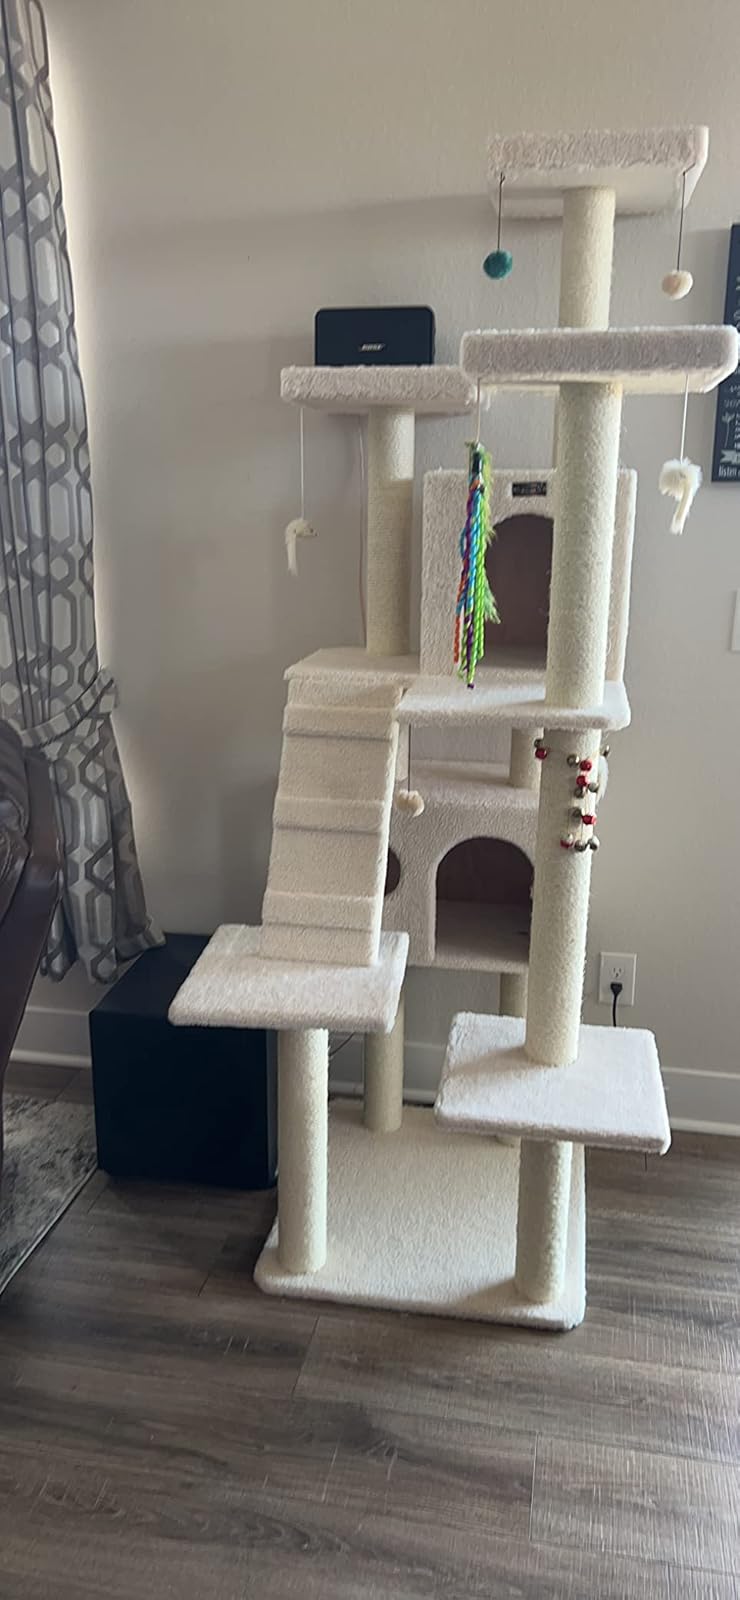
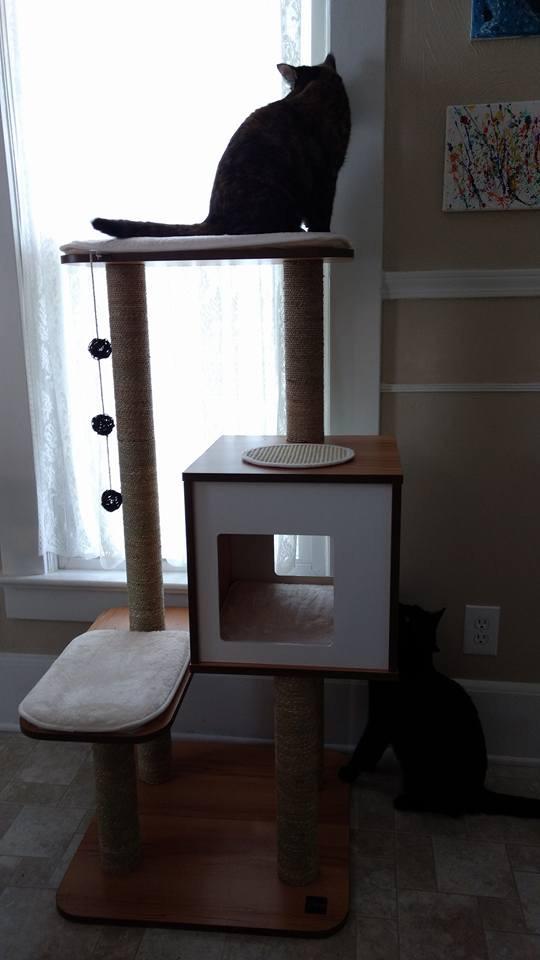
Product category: items_cat tree
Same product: no